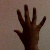
The image shows a hand gesture representing the number 5 in Indian Sign Language.